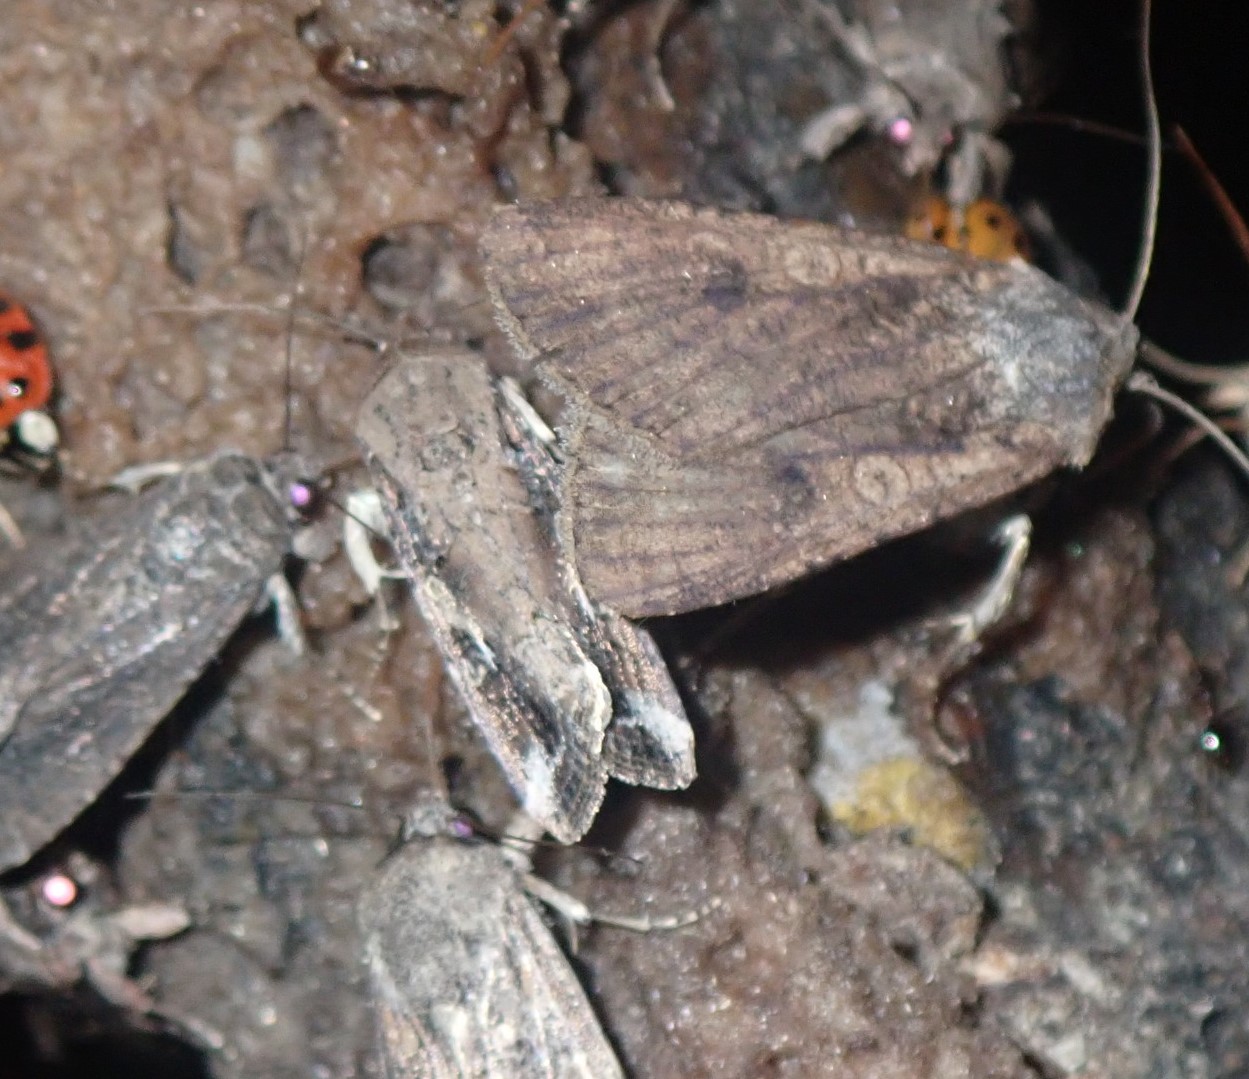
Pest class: cutworms